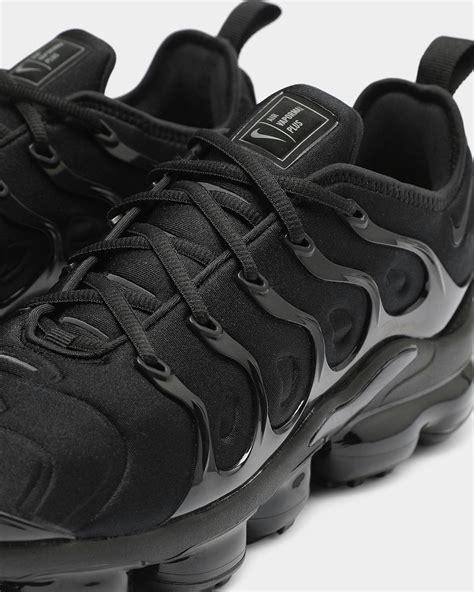
Brand: Nike
Model: Air Vapormax 2021 FK